Friends Meetinghouse (Jamestown, Rhode Island)

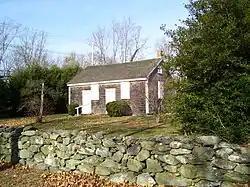
Conanicut Friends Meeting House

The Conanicut Friends Meetinghouse is a historic Quaker meeting house at the junction of North Road and Weeden Lane in Jamestown, Rhode Island.